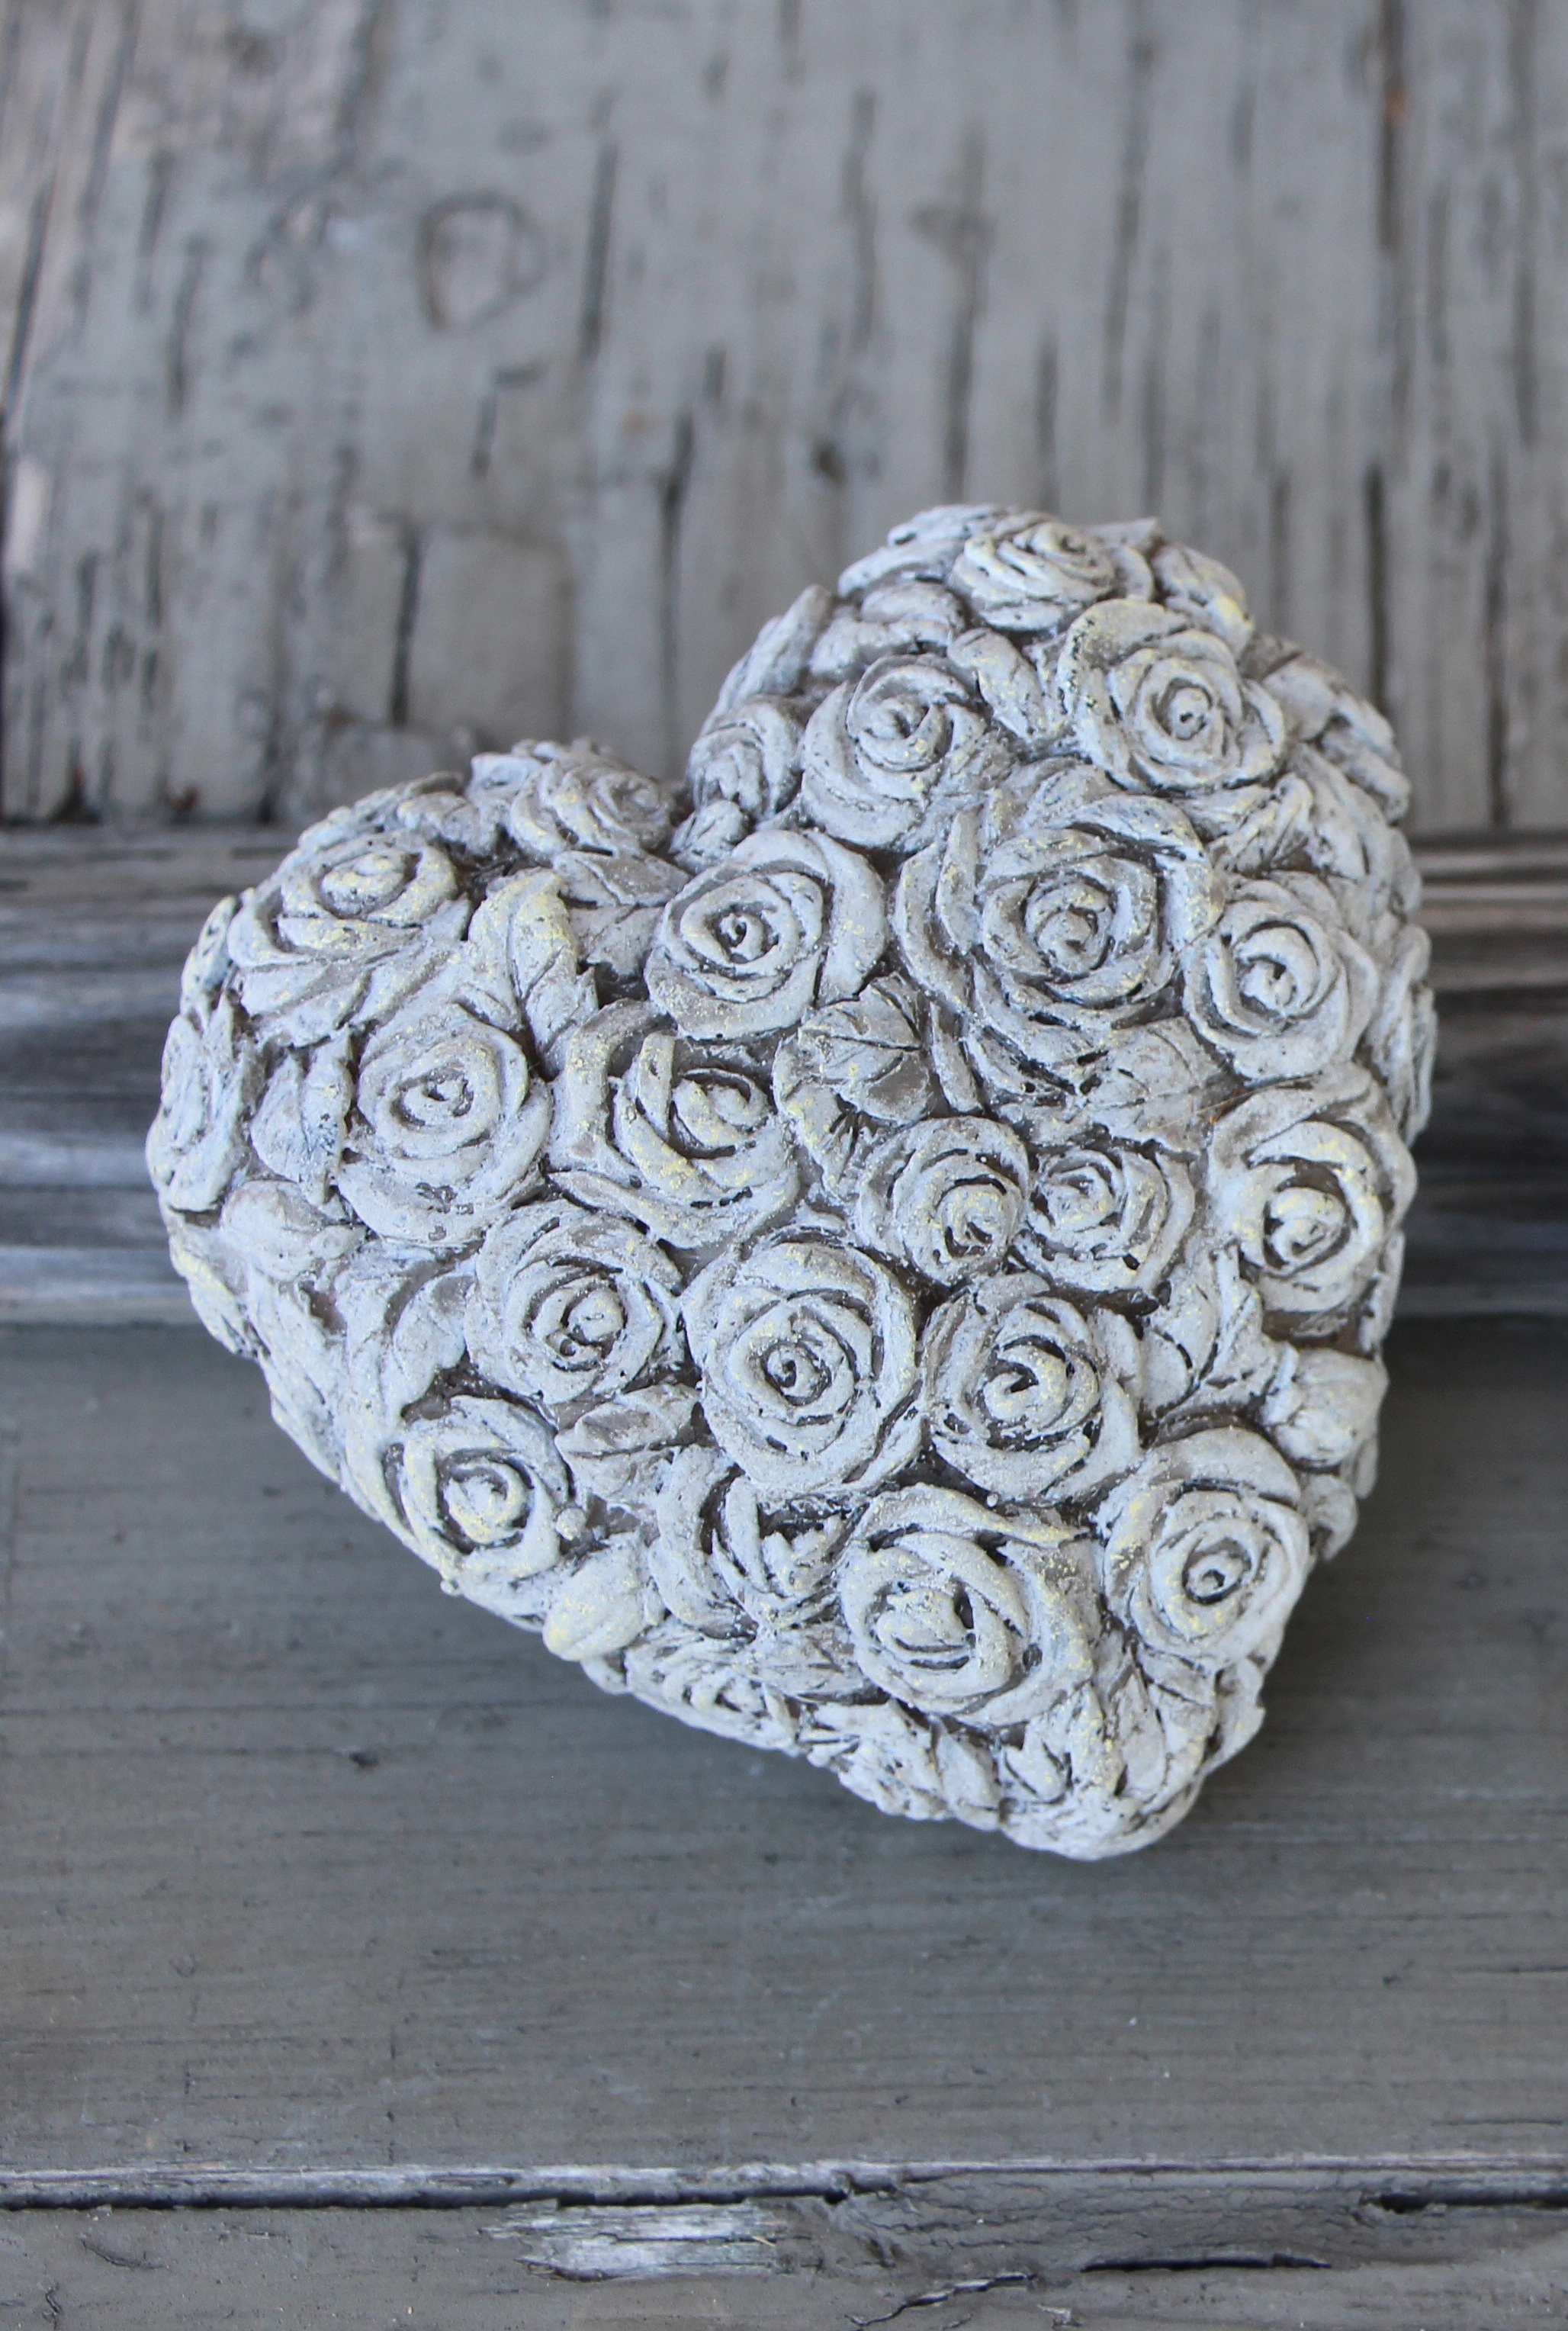
nature, wood, white, flower, stone, love, heart, decoration, pattern, ceramic, metal, romance, memory, material, circle, jewellery, sculpture, grey, art, silver, carving, relief, luck, emotion, symbolic, stone carving, stone heart, rosenstein heart, rose motif, heart of stone, fashion accessory